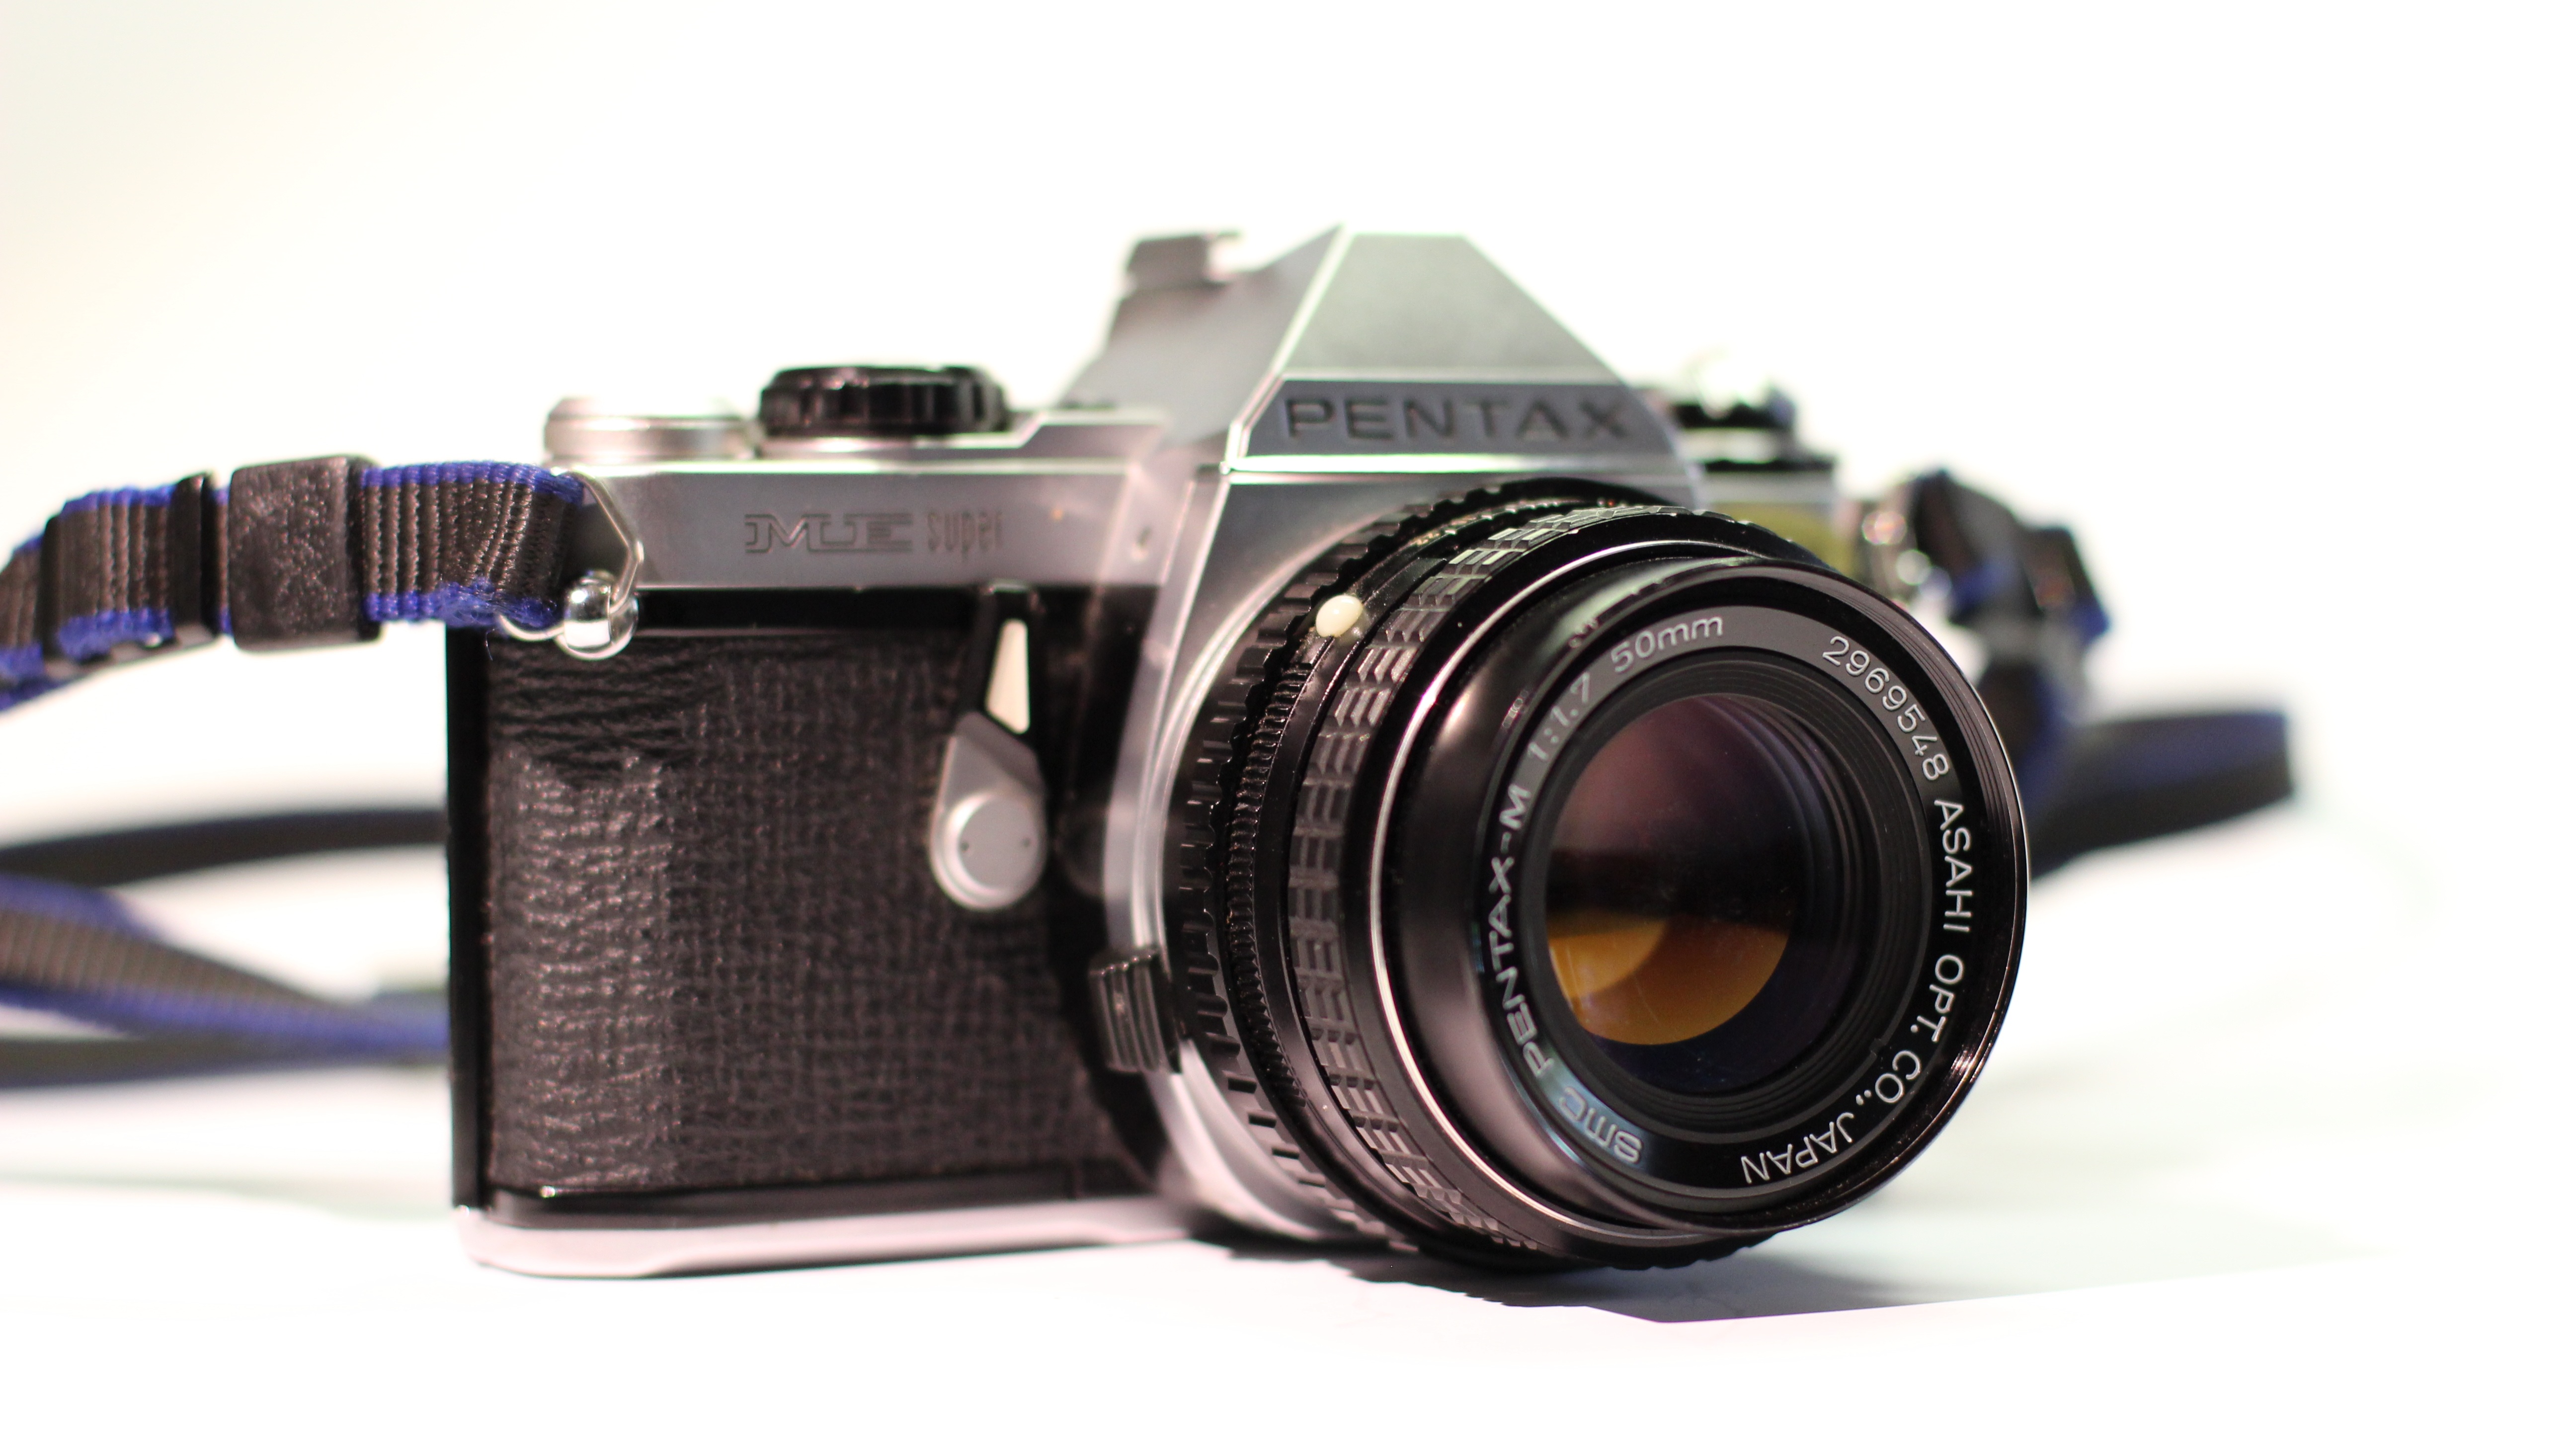
camera, retro, lens, product, reflex camera, digital camera, pentax, camera lens, analog camera, single lens reflex camera, cameras optics